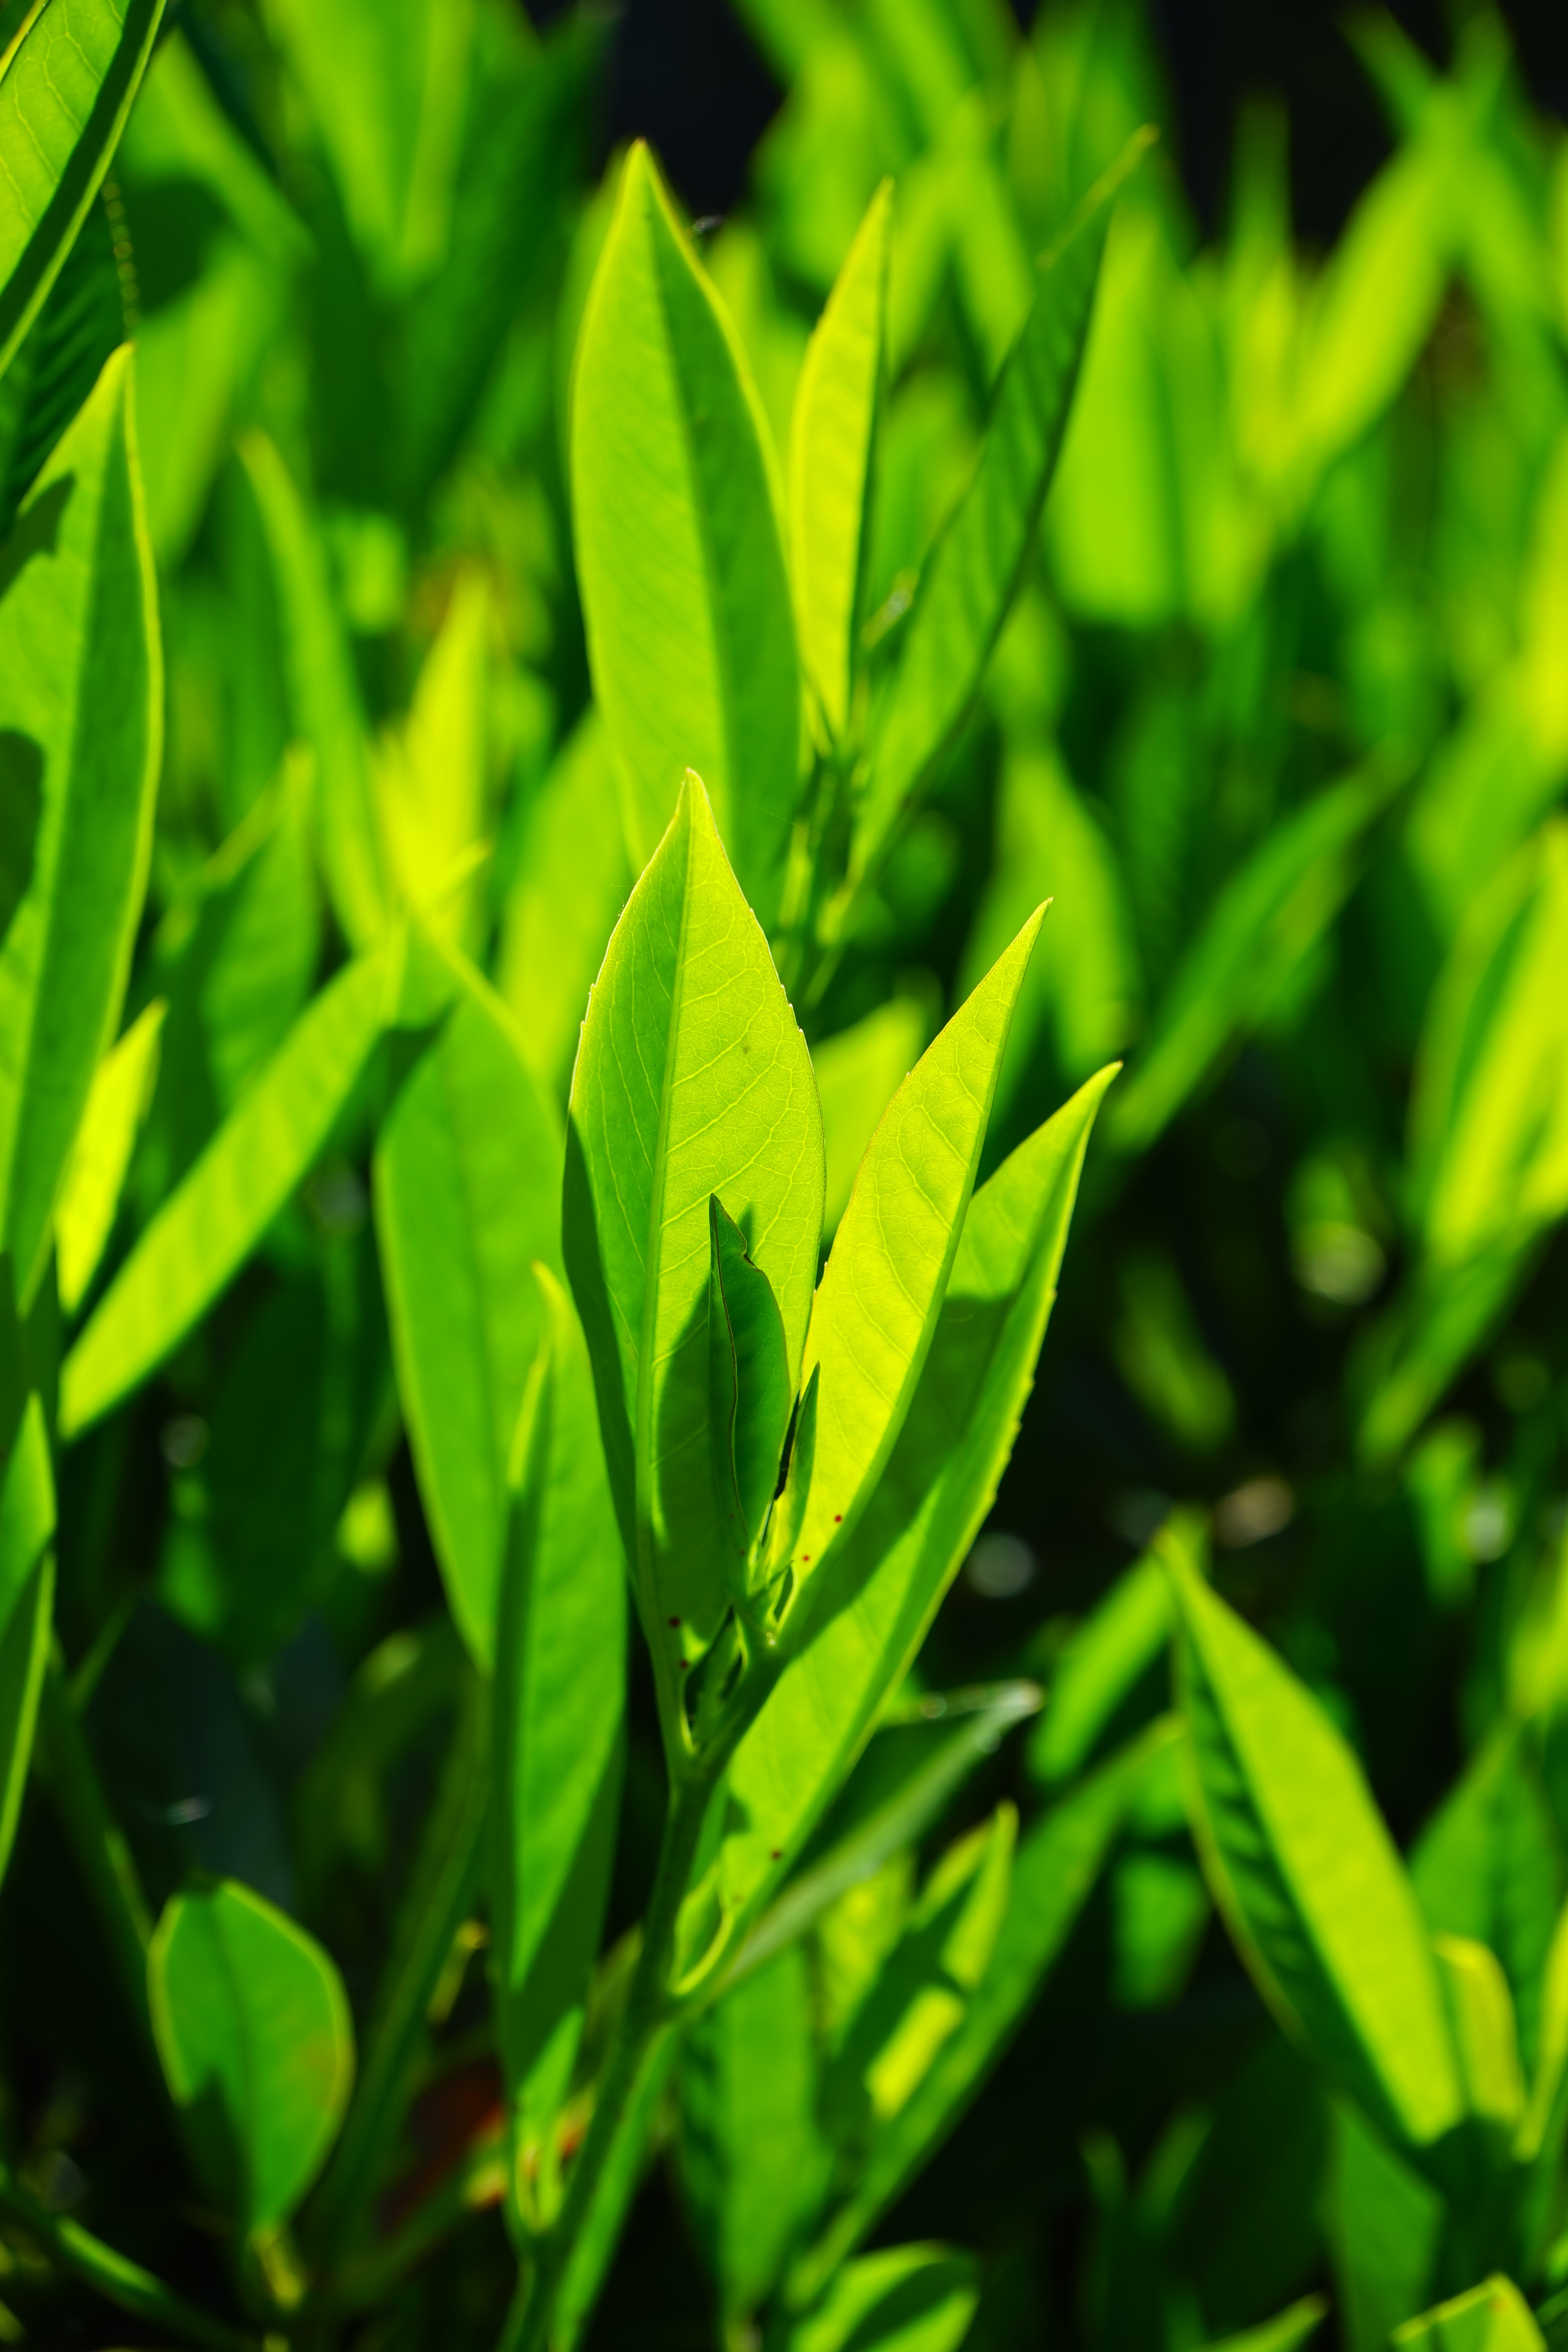
grass, branch, plant, lawn, leaf, flower, bush, green, produce, evergreen, flora, leaves, shrub, bright, ornamental shrub, light green, back light, macro photography, ornamental plant, shades of green, rose greenhouse, flowering plant, bayberry, rosaceae, bay leaves, land plant, prunus laurocerasus, laurocerasus officinalis, laurus